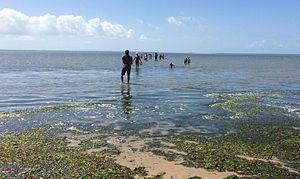
Les promeneurs arrivent dans la direction de la balise de la sortie du Pont d'Yeu. Le retour sur le rivage se faire uniquement en direction de la balise blanche et rouge située sur la dune de la plage du Pont d'Yeu de Notre-Dame-de-Monts. La mer en remontant isole les promeneurs du rivage.
Le pont d'Yeu est une crête immergée à quelques mètres de profondeur sous l'océan Atlantique au large du département français de la Vendée. Cette ligne de crête va de l’Île d'Yeu jusqu'à la commune de Notre-Dame-de-Monts d'où elle est praticable à marée basse durant les grandes marées.